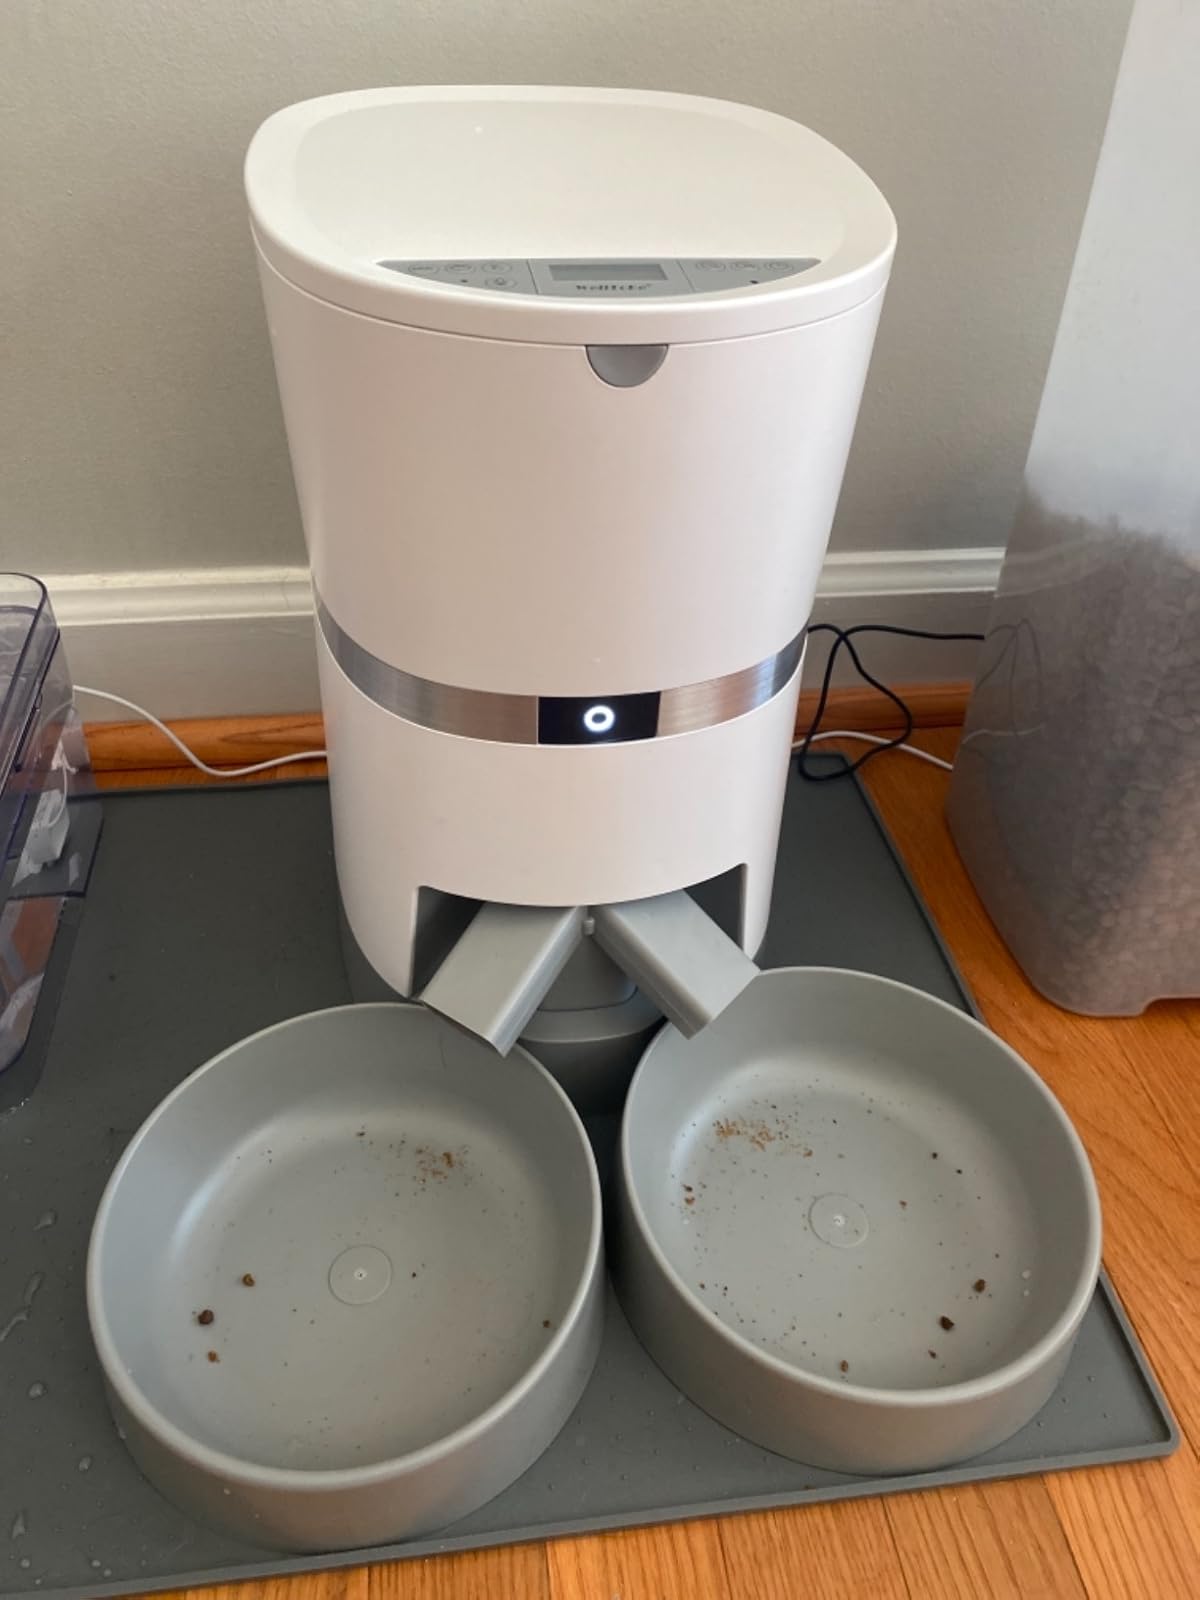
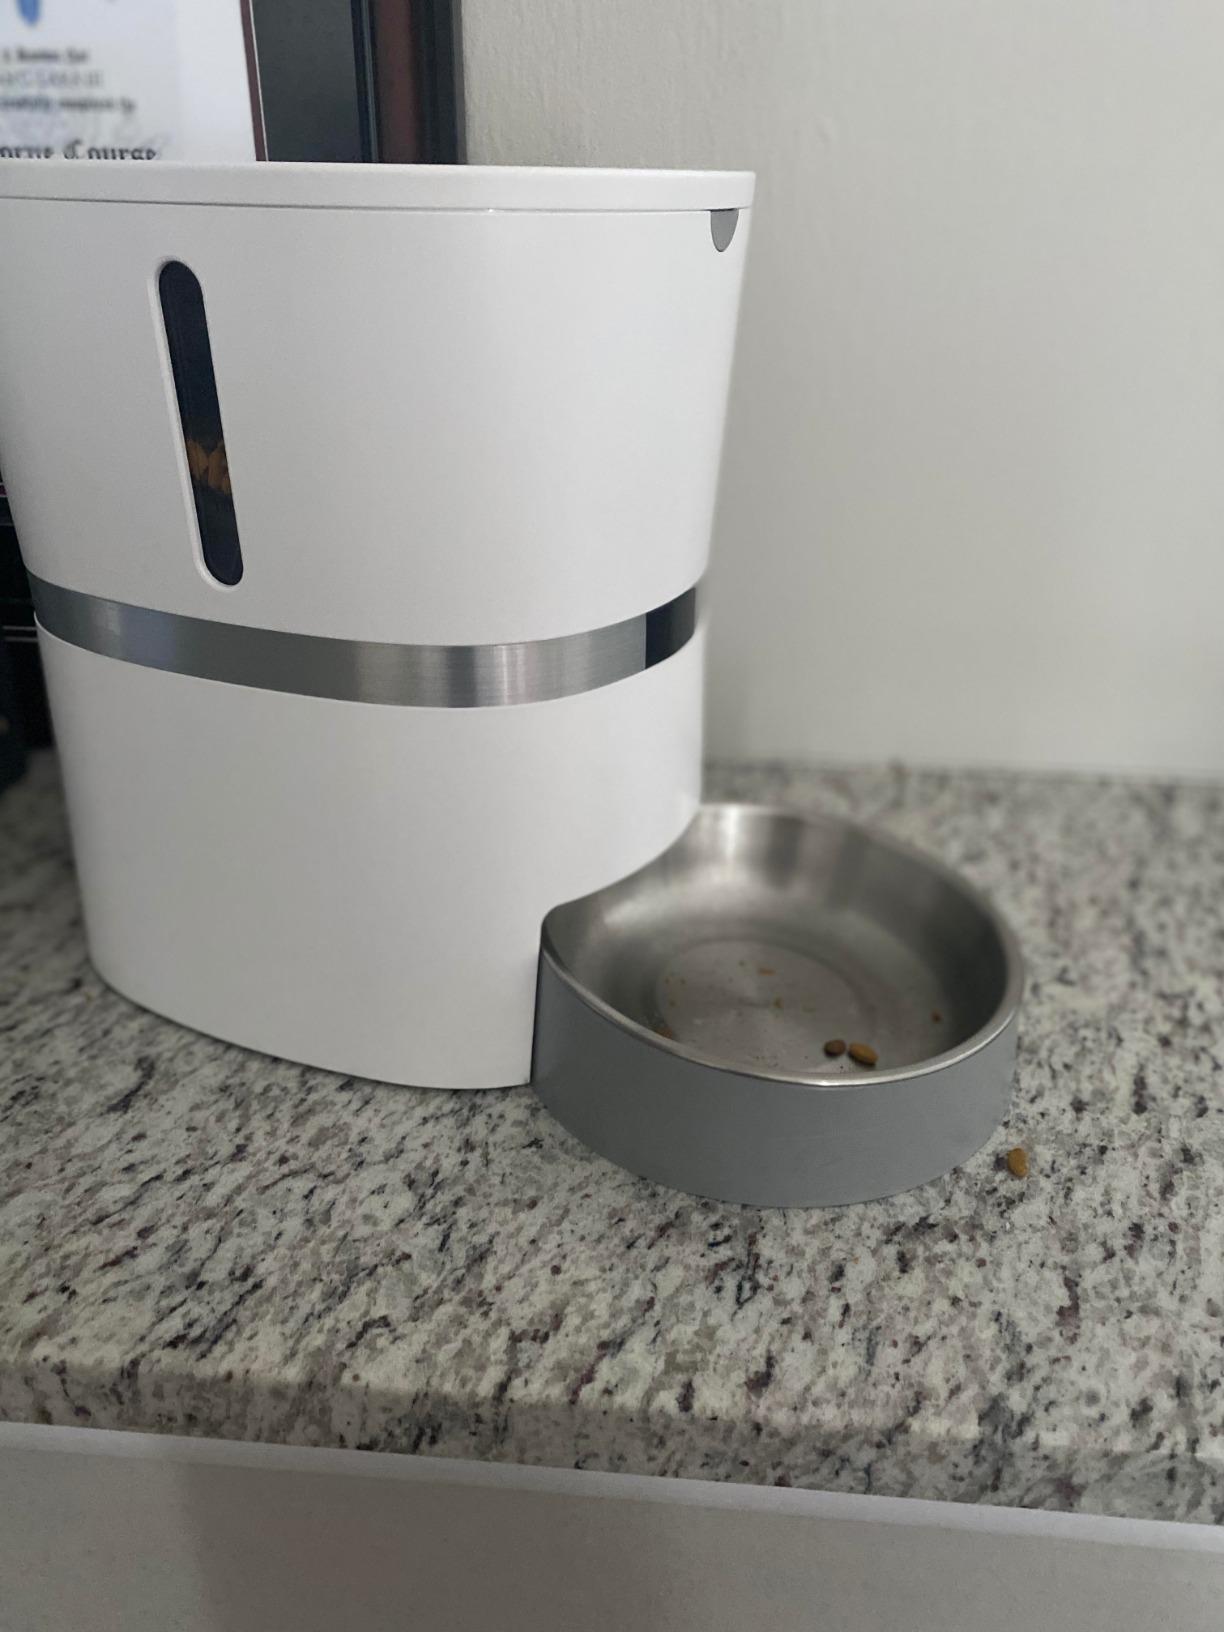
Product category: items_feeder
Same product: no